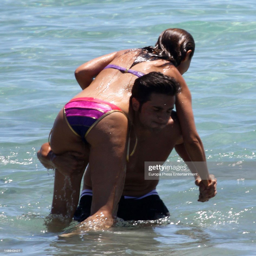
pop artist and actor are seen on the beach .